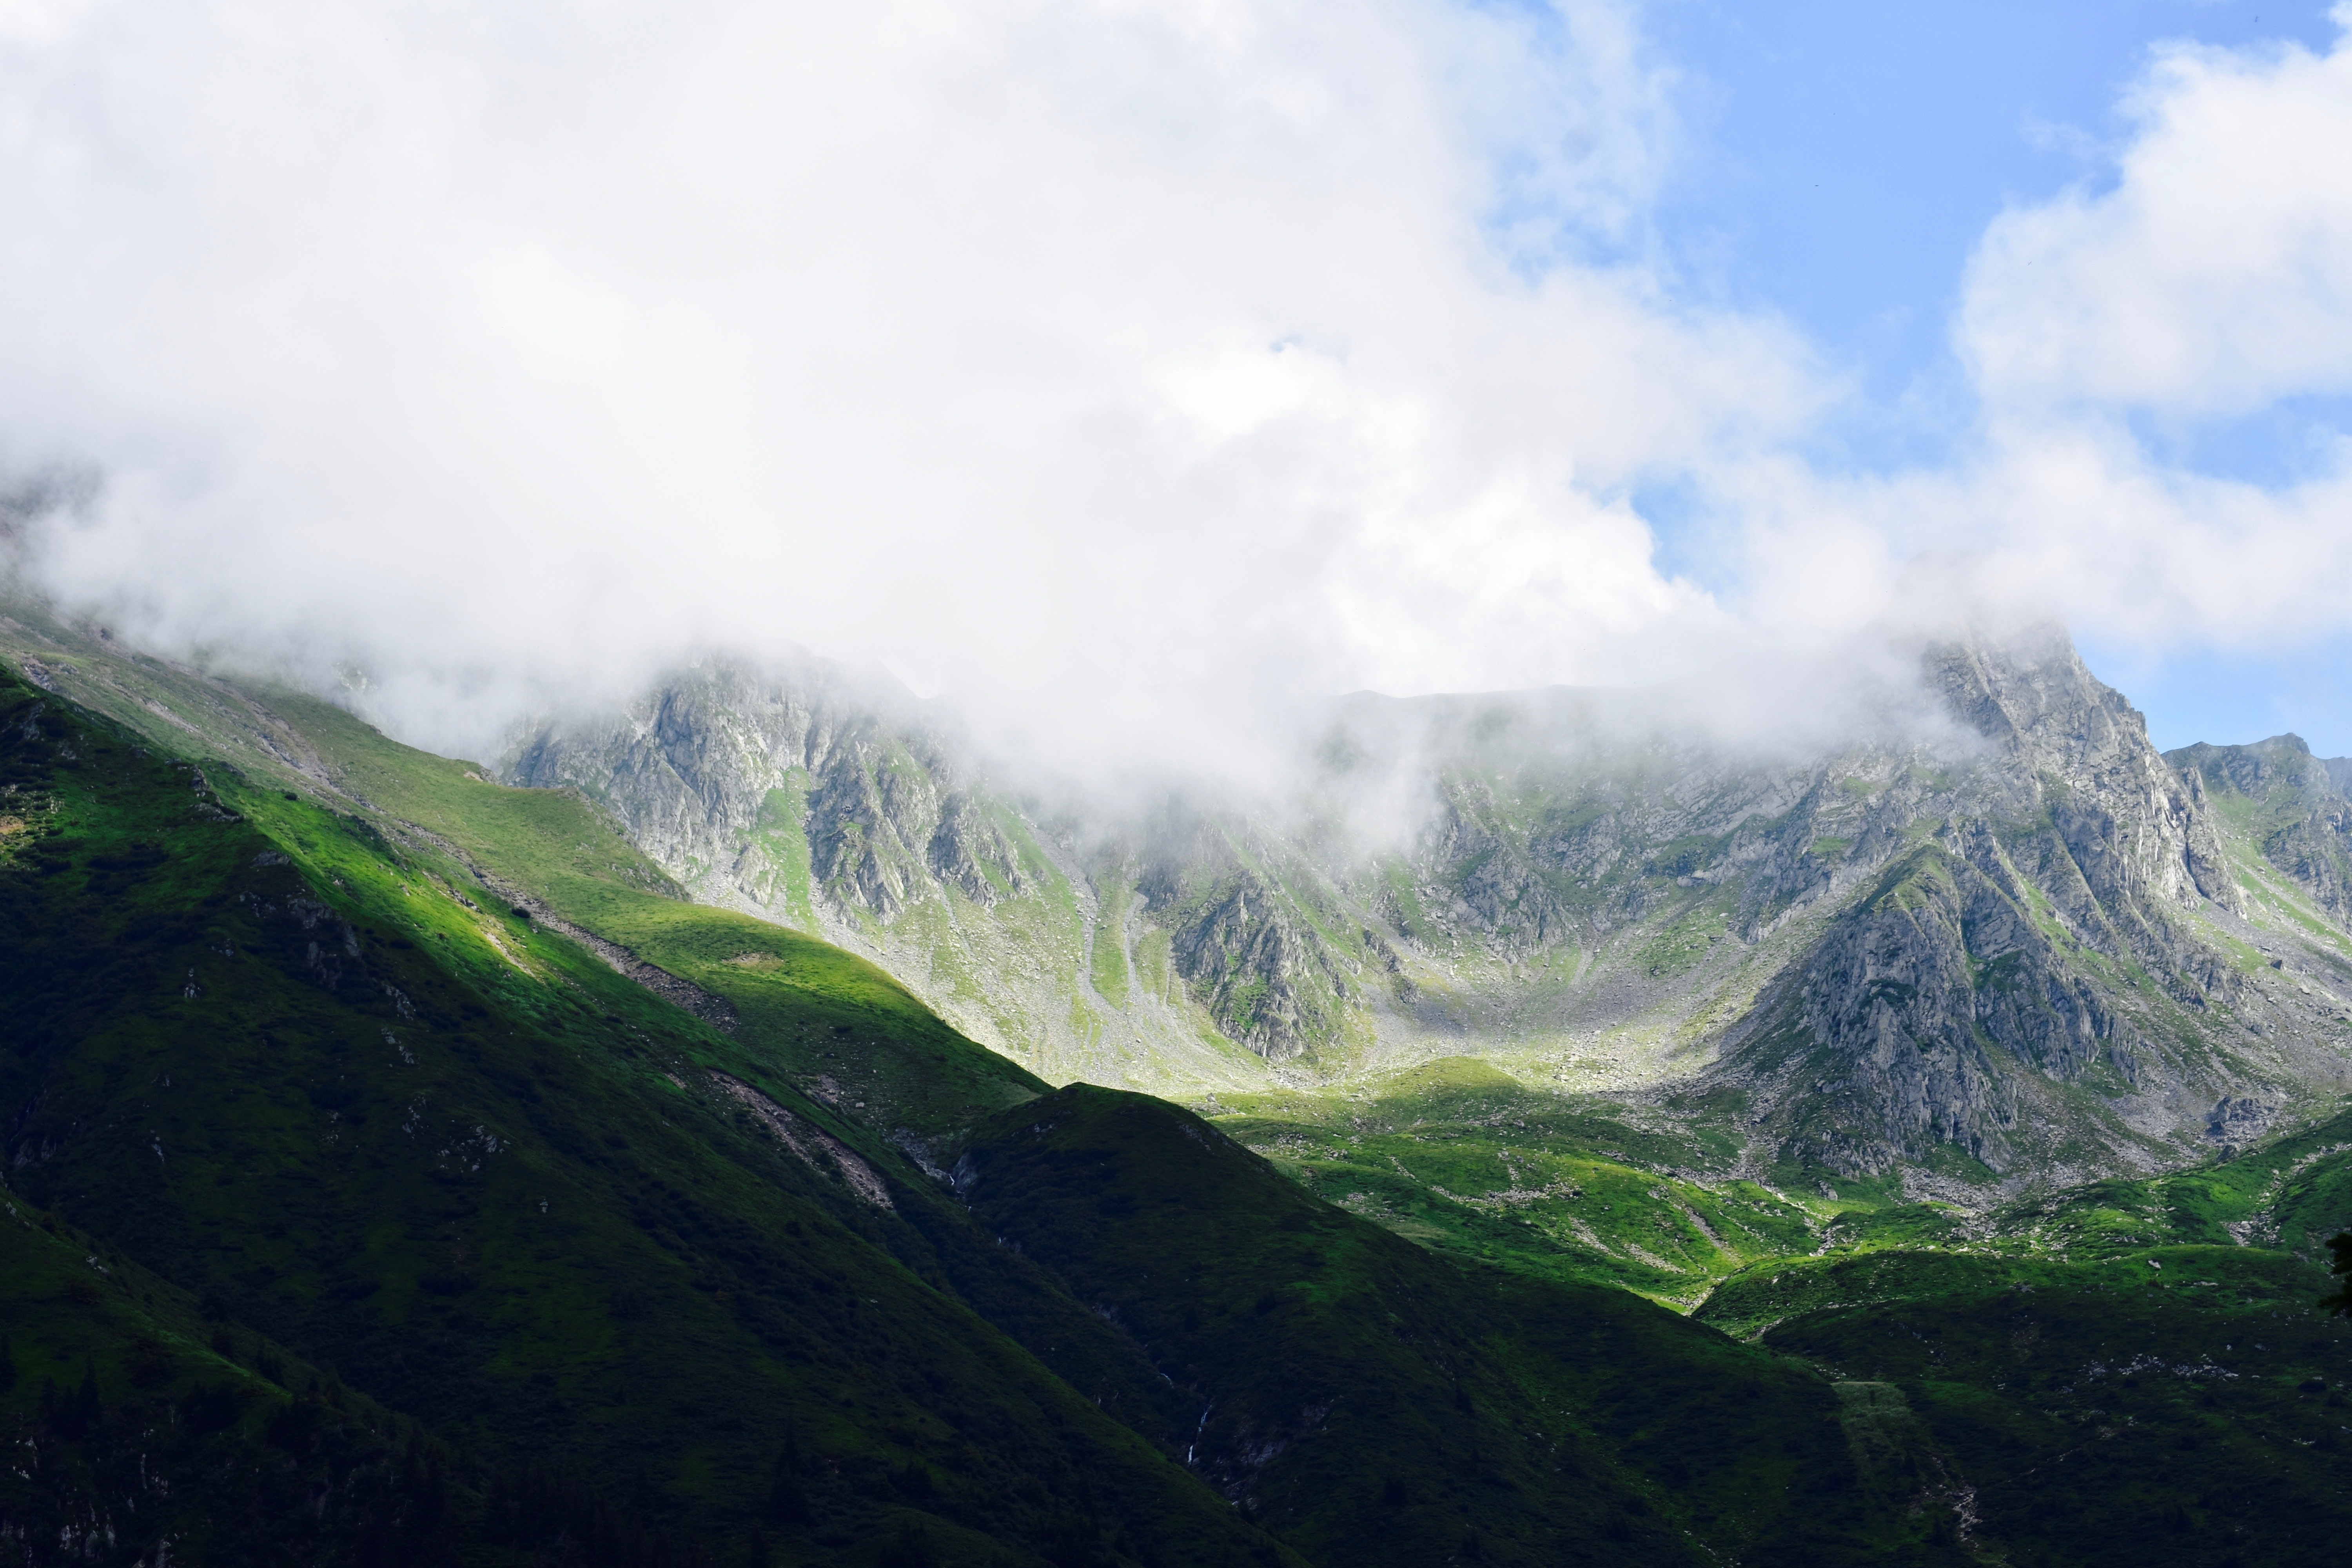
mountainous landforms, highland, mountain, mountain range, hill station, nature, ridge, hill, valley, atmospheric phenomenon, fell, sky, alps, mount scenery, massif, terrain, mountain pass, landscape, cloud, grass, ar te, geological phenomenon, summit, cirque, mist, grassland